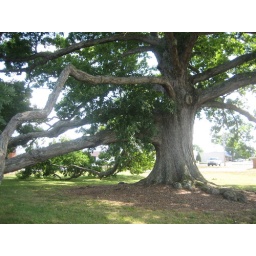
This big white oak is on the side of the road in McMinnville, TN.